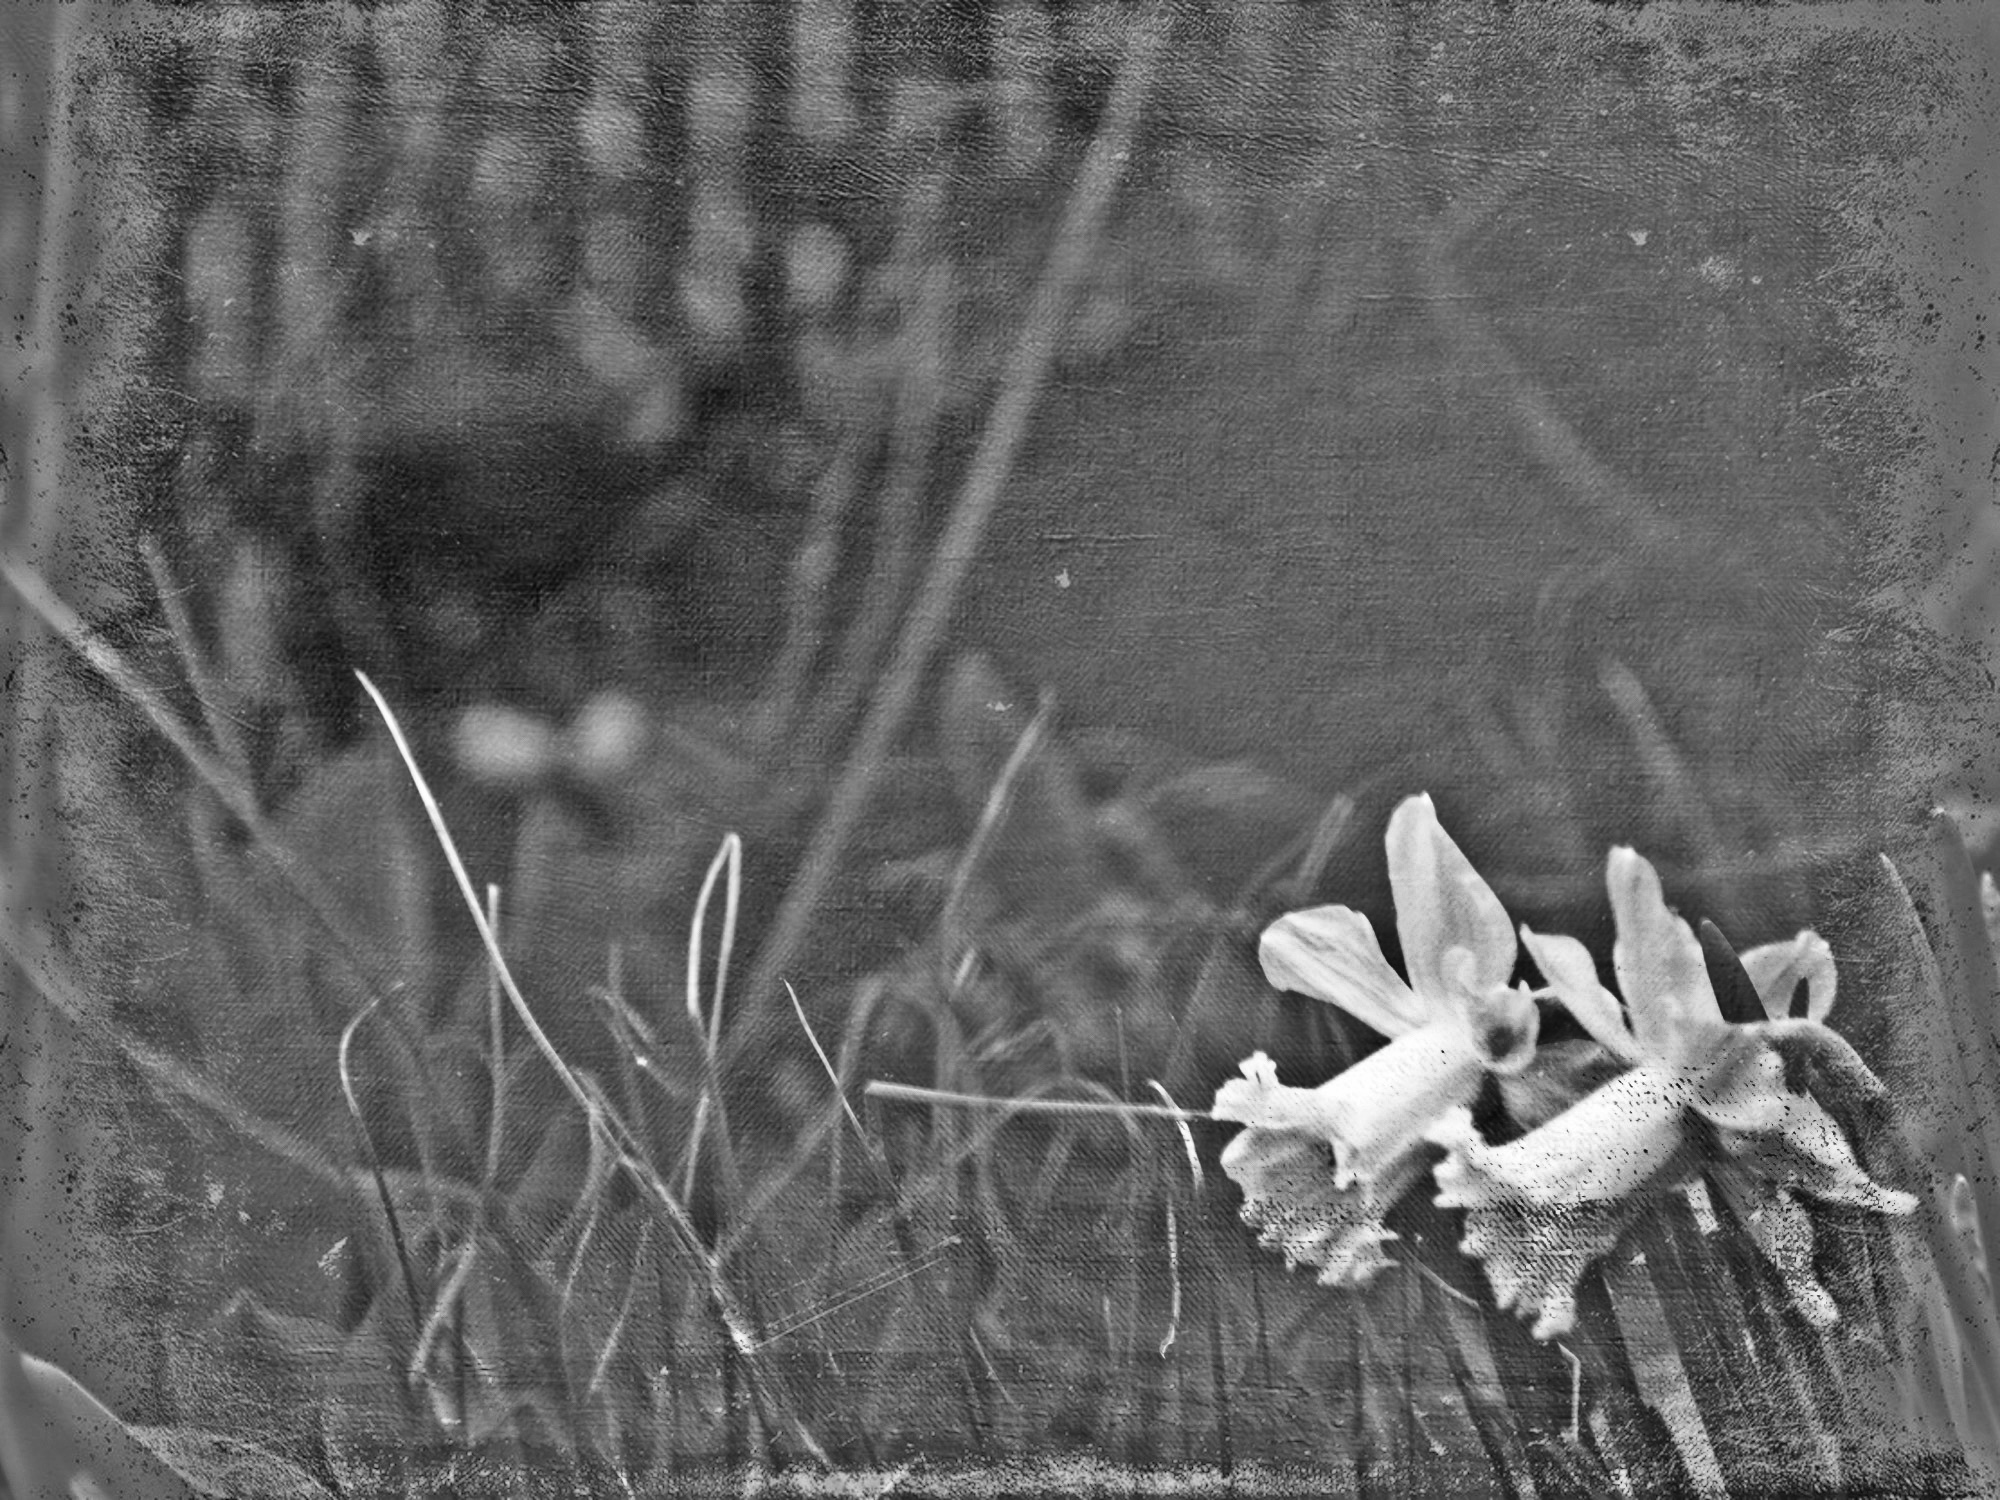
black and white, white, photography, leaf, flower, cat, black, monochrome, bw, photograph, hiding, bwwednesday, texturebylenabemannaj, monochrome photography